Canyonlands National Park

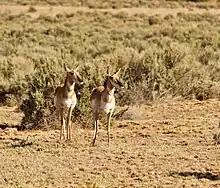
Pronghorns are colloquially referred to as antelope due to their resemblance, but are not closely related to Old World antelopes

Mammals that roam this park include black bears, coyotes, skunks, bats, elk, foxes, bobcats, badgers, ring-tailed cats, pronghorns, desert bighorn sheep, and cougars. Desert cottontails, kangaroo rats and mule deer are commonly seen by visitors.